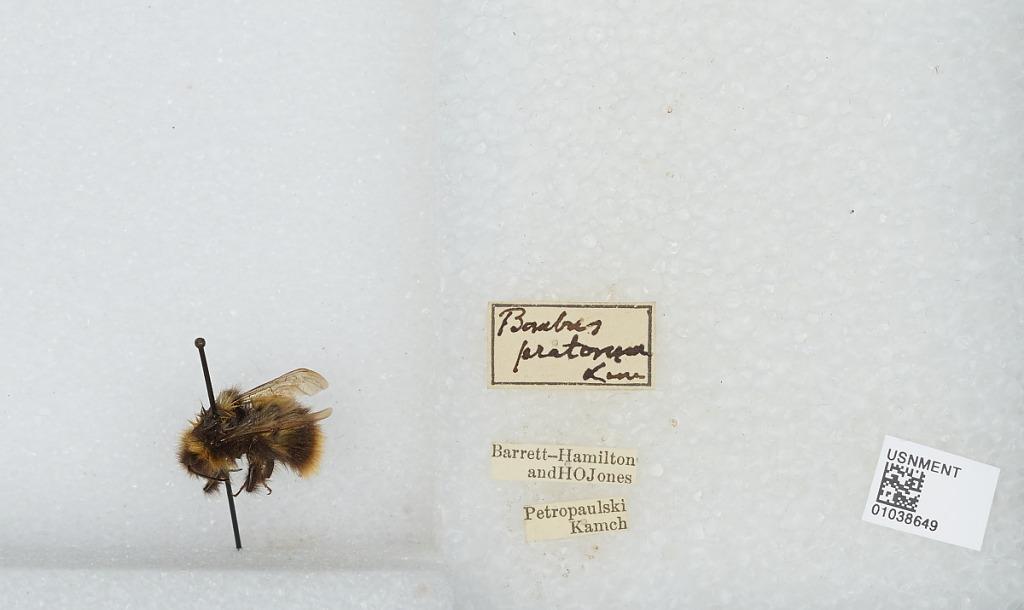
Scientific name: Bombus (Pyrobombus) pratorum (Linnaeus)
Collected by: Barret-Hamilton & H. Jones
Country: Russian Federation
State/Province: Kamchatka Krai
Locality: Kamchatka Peninsula